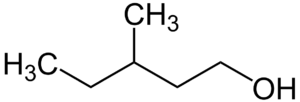
Le terme hexanol en chimie organique peut faire référence aux 28 isomères - en comptant les énantiomères- de formule brute C₆H₁₄O :